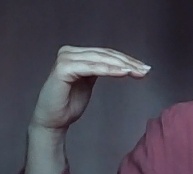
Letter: haa